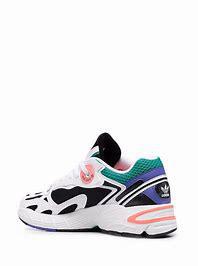
Brand: Adidas
Model: Astir